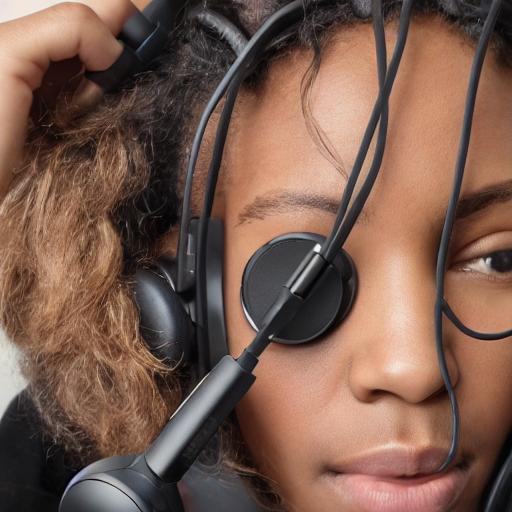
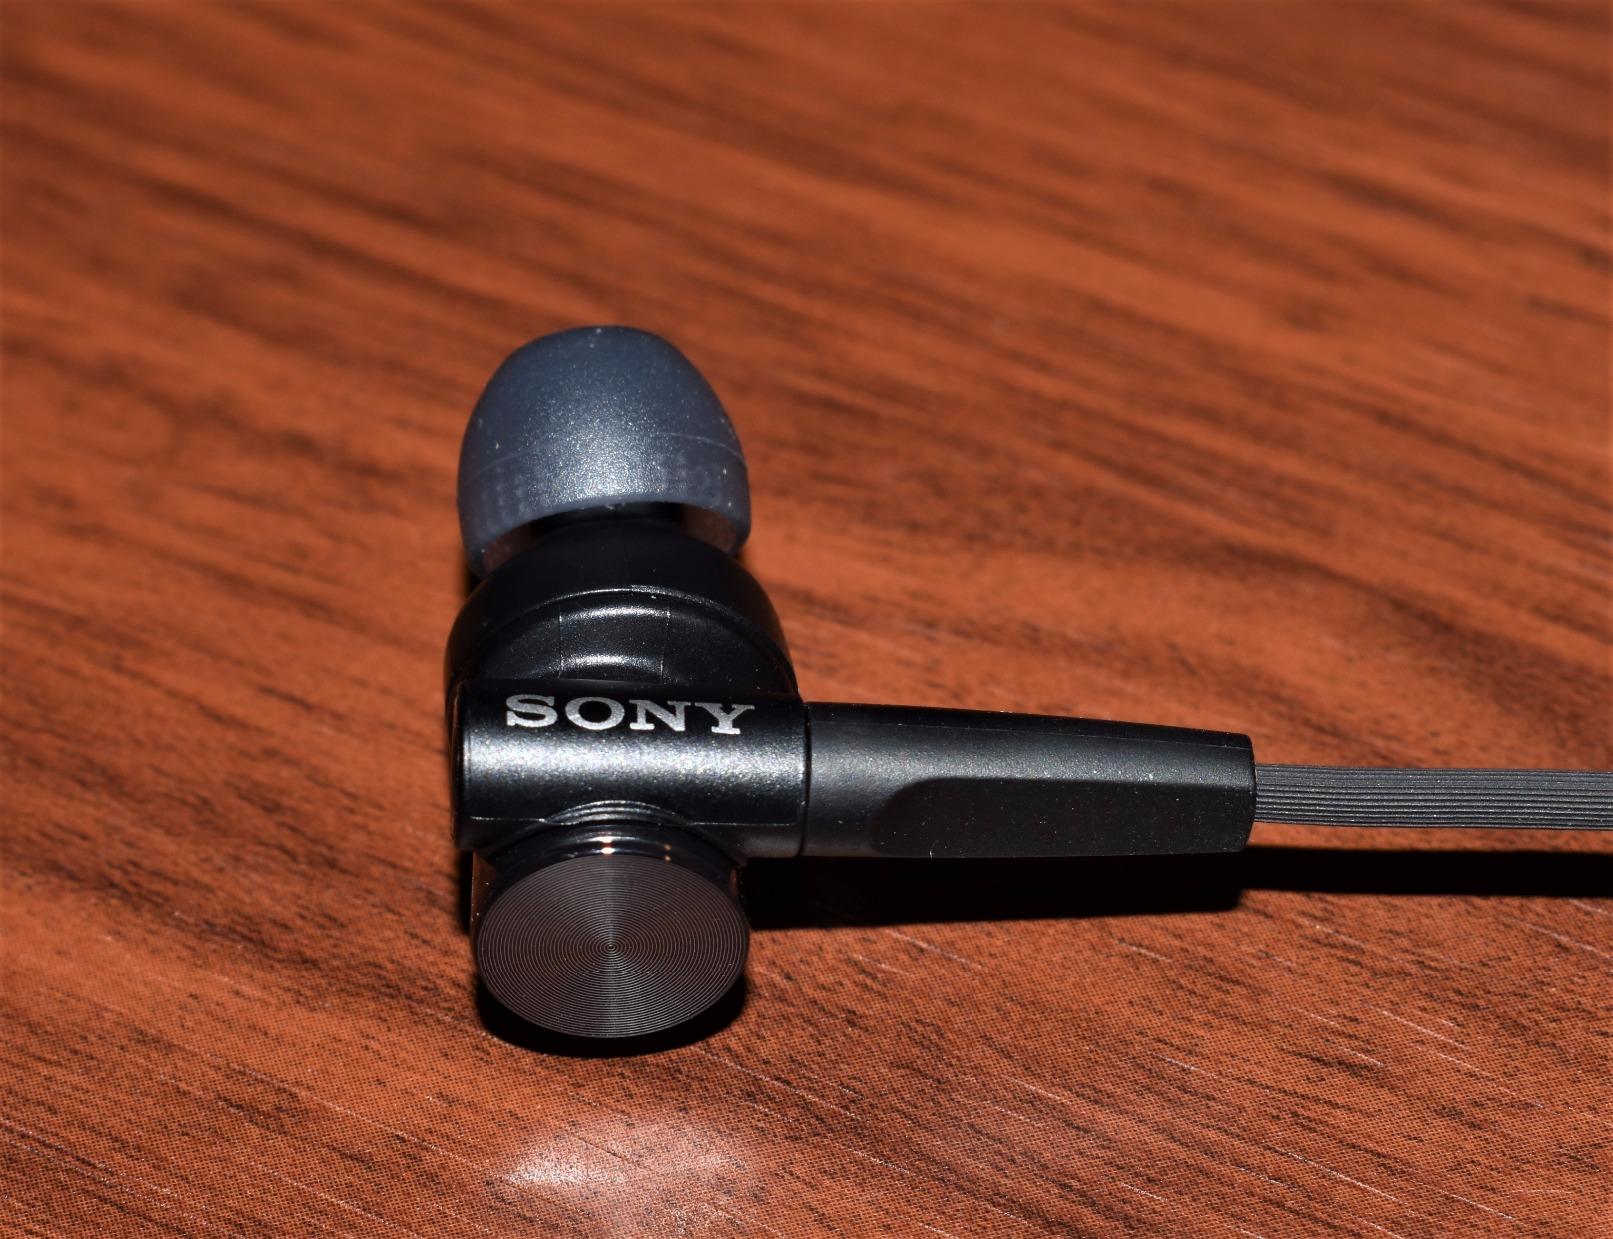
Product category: headphones
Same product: no